Red-naped ibis

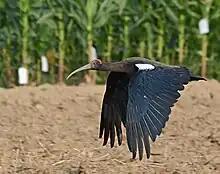
An adult in flight

The Tamil Sangam literature mentions a bird called the ""anril"" which was described as having a curved bill and calling from atop palmyra palms ("Borassus flabellifer"). Madhaviah Krishnan identified the bird positively as the black ibis and ruled out contemporary suggestions that this was a sarus crane. He based his identification on a line that mentions the arrival of at dusk and calling from atop palmyra palms. He also pointed out ibises to locals and asked them for the name and noted that a few did refer to it as . Sangam poetry also mentions that the birds mated for life and always walked about in pairs, one of the leading reasons for others to assume that this was the sarus crane, a species that is not found in southern India.